Première Moisson

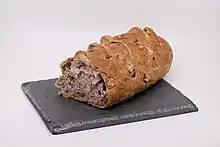
Bread from Première Moisson

Première Moisson is a chain of artisanal bakeries mostly operating in Quebec, Canada, with one store at the University of Ottawa. It focuses on high-quality French breads and pastries. The company follows a model whereby various doughs are prepared in a central facility and then distributed to local bakeries, where they are finalized and baked on demand.